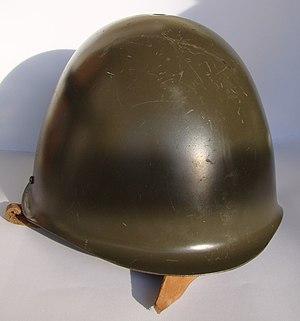
Le casque wz. 67 est un casque de combat développé par l'Armée polonaise en 1967. Il remplace le casque wz.50.